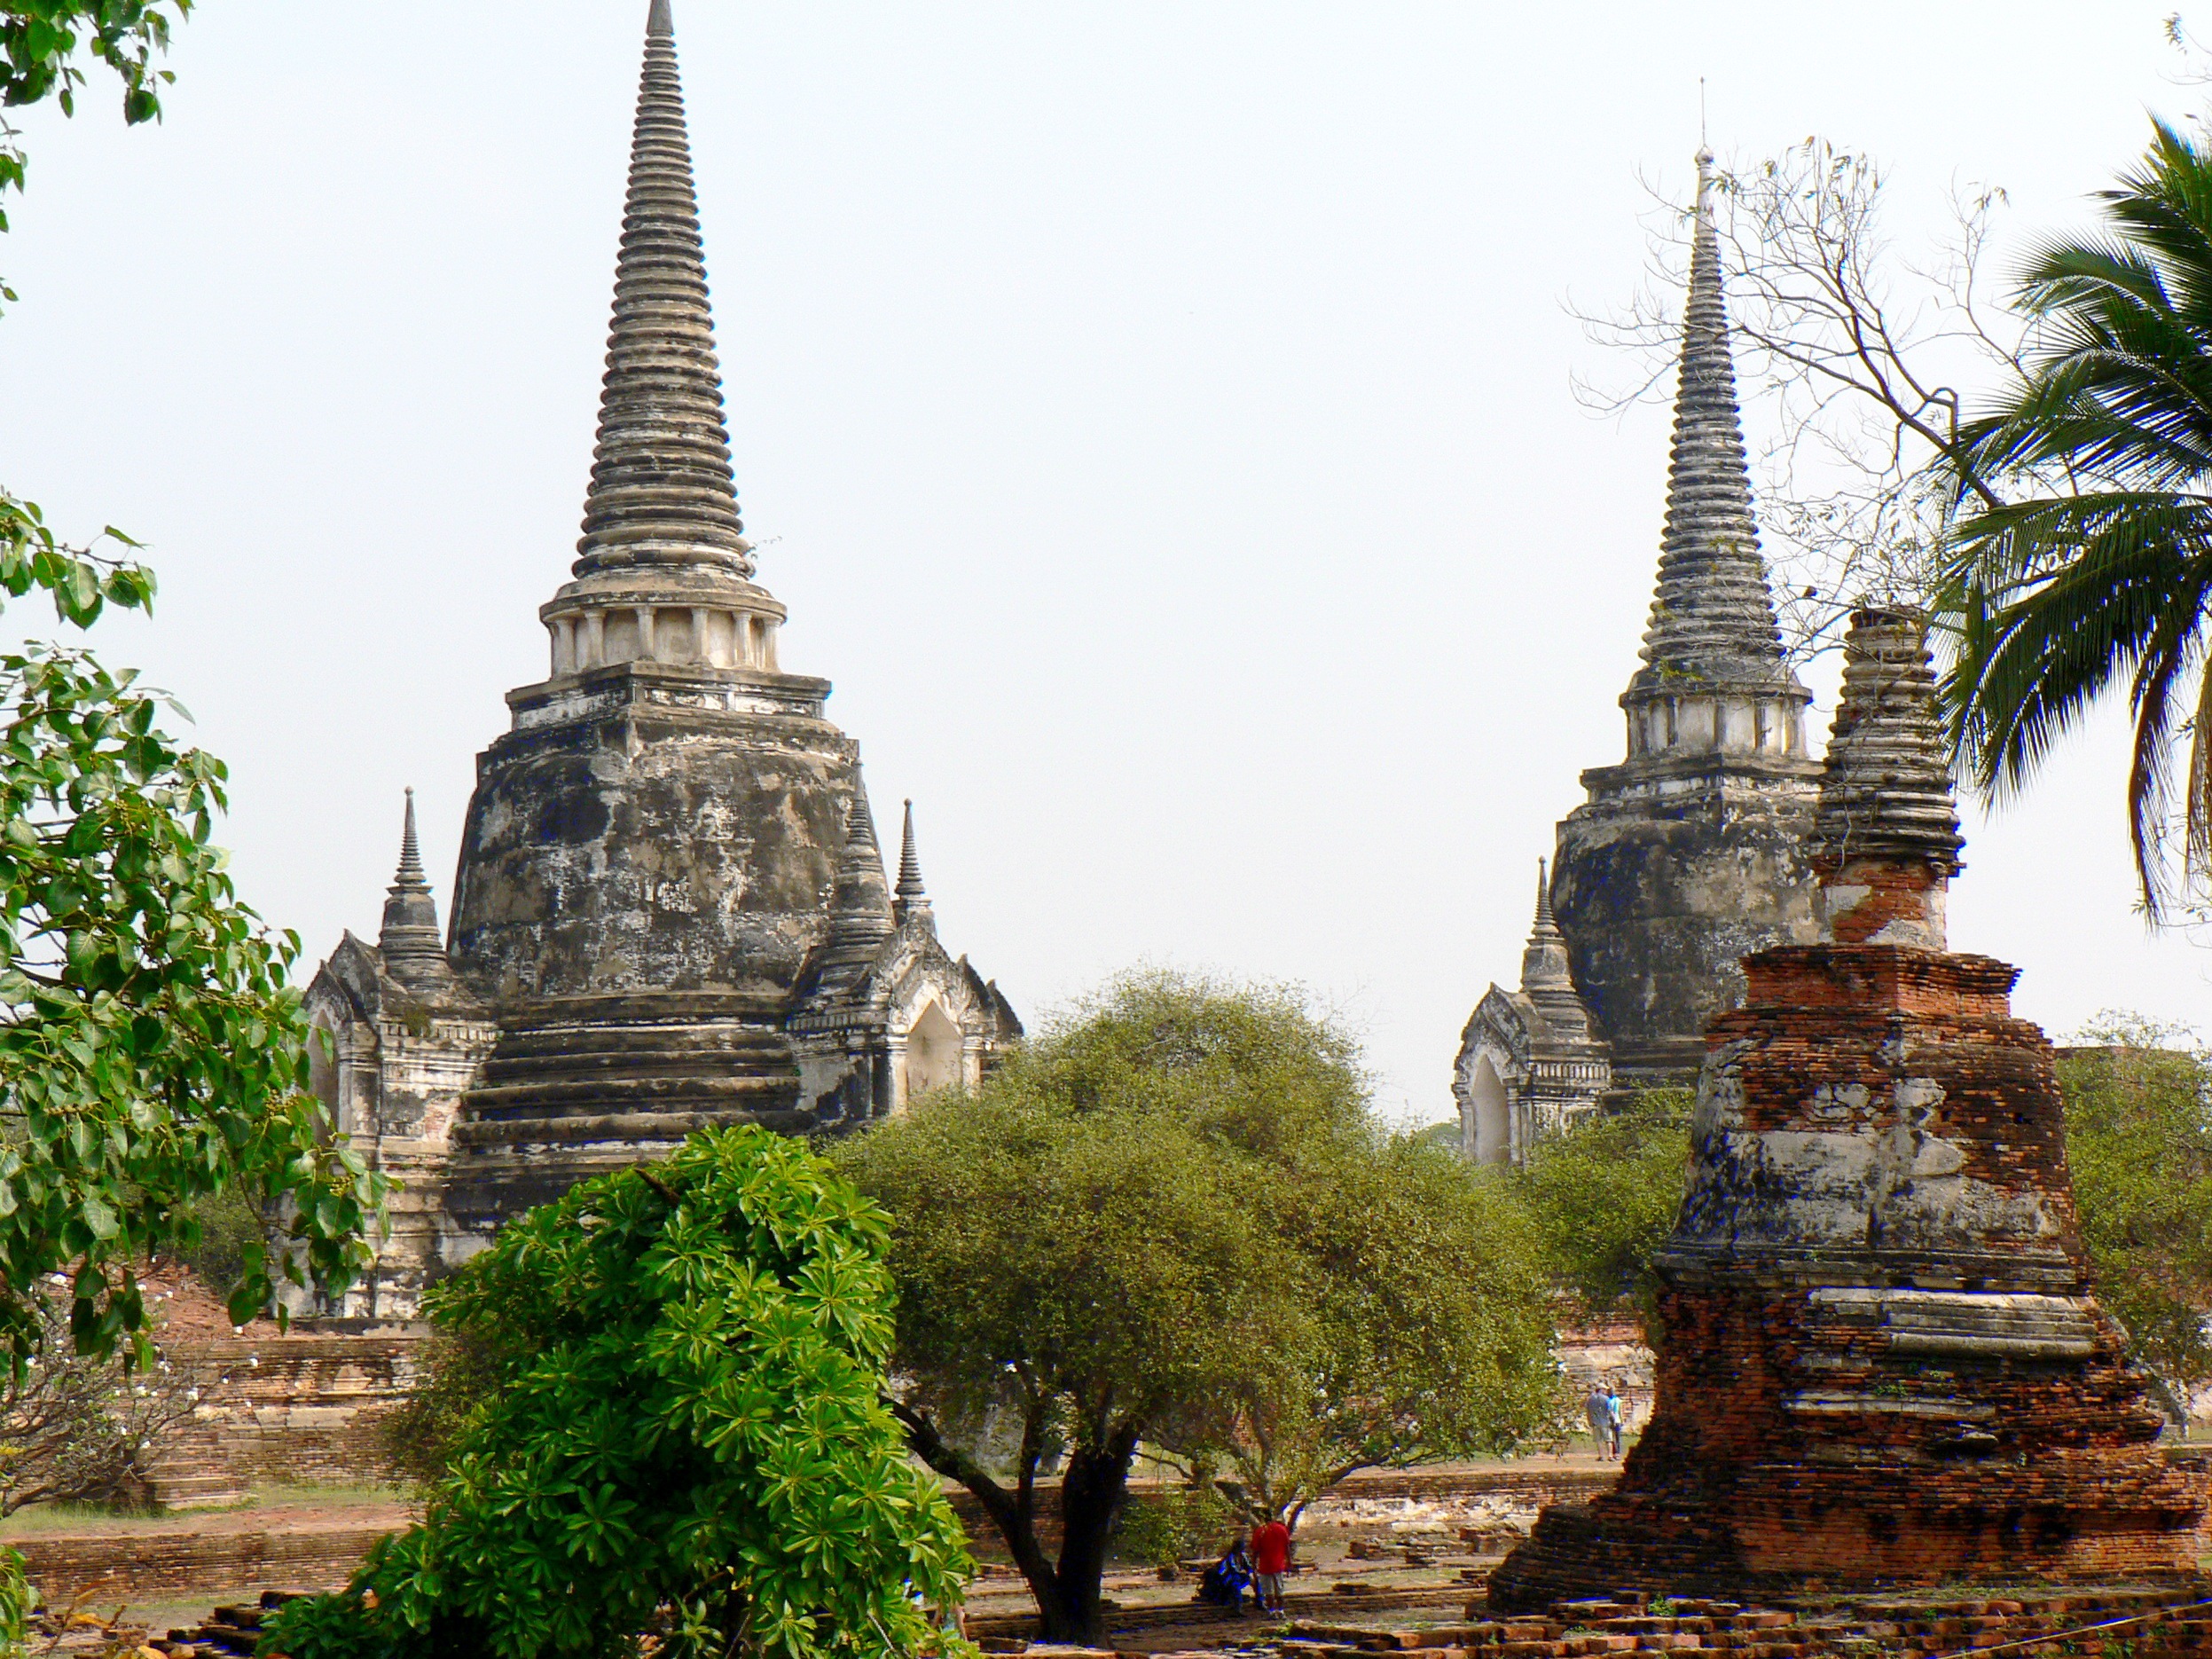
landscape, building, monument, tower, buddhism, landmark, tourism, place of worship, thailand, archaeology, temple, ruins, pagoda, wat, archaeological site, unesco world heritage site, hindu temple, historic site, ayuttaya